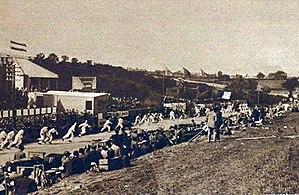
Départ du RAC Tourist Trophy 1928.
Le RAC Tourist Trophy est une course automobile organisée par le Royal Automobile Club d'Angleterre.